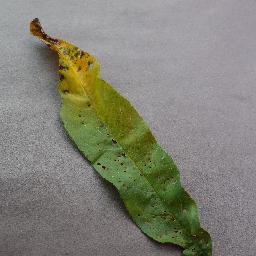
Label: Peach___Bacterial_spot